Ginnorgarh

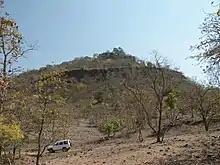
Ginnorgarh fort from the west

Ginnorgarh (or Ginnaurgarh, Hindi गिन्नोर्गढ़) is a fort in Raisen District, Madhya Pradesh. Located in the Ratapani Tiger Reserve on a rocky summit rising to 700m, Ginnorgarh has two natural water bodies and a fortified enclosure with the remains of several palaces, gatehouses and cisterns.